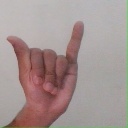
अक्षर: य